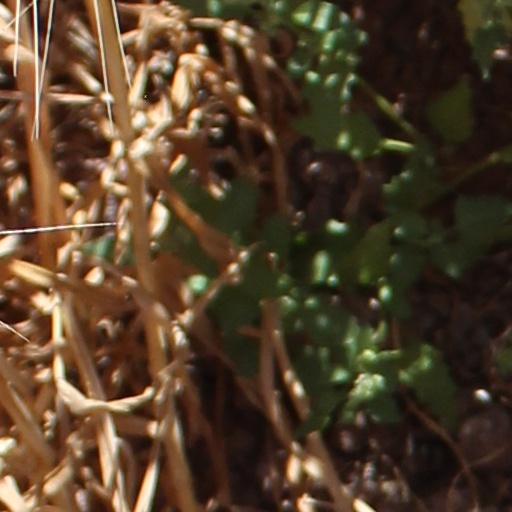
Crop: wheat